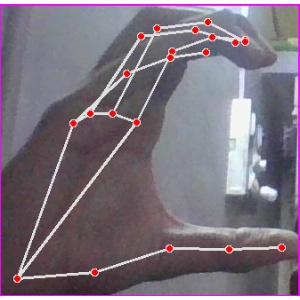
अक्षर: ऋ